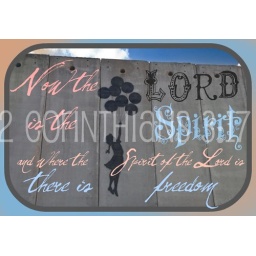
Painting of a girl flying up with balloons on the Israeli Separartion Wall in east Jerusalem near the border of Ramallah.